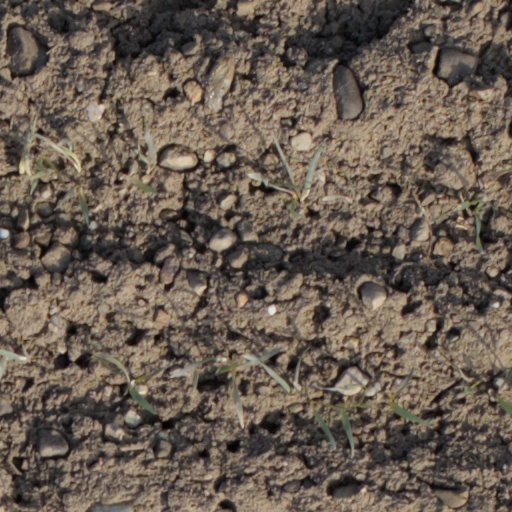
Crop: wheat